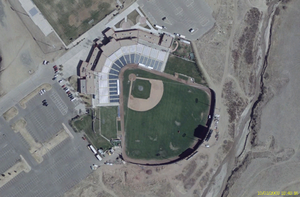
Image satellite du Security Service Field de Colorado Springs, Colorado Image provenant du logiciel NASA World Wind
Les Sky Sox de Colorado Springs sont une équipe de ligue mineure de baseball fondée en 1988 et basée à Colorado Springs.
Le Security Service Field est un stade de baseball situé dans le nord est de Colorado Springs au Colorado.